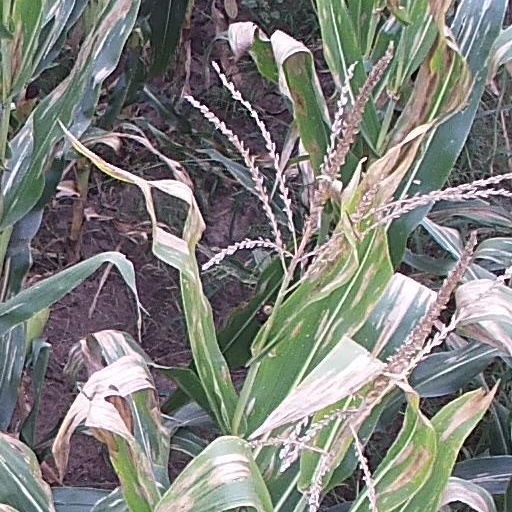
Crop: maize; corn